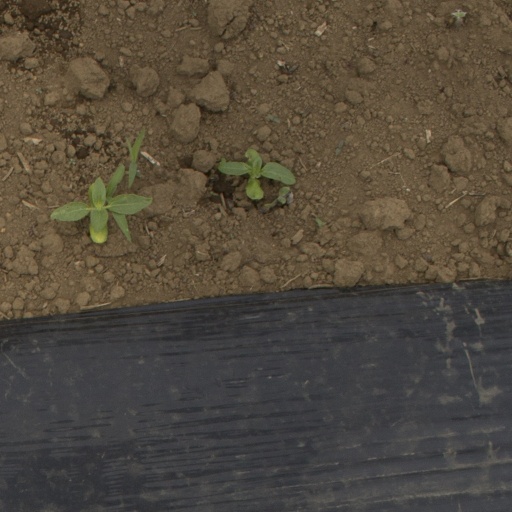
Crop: Jerusalem artichoke